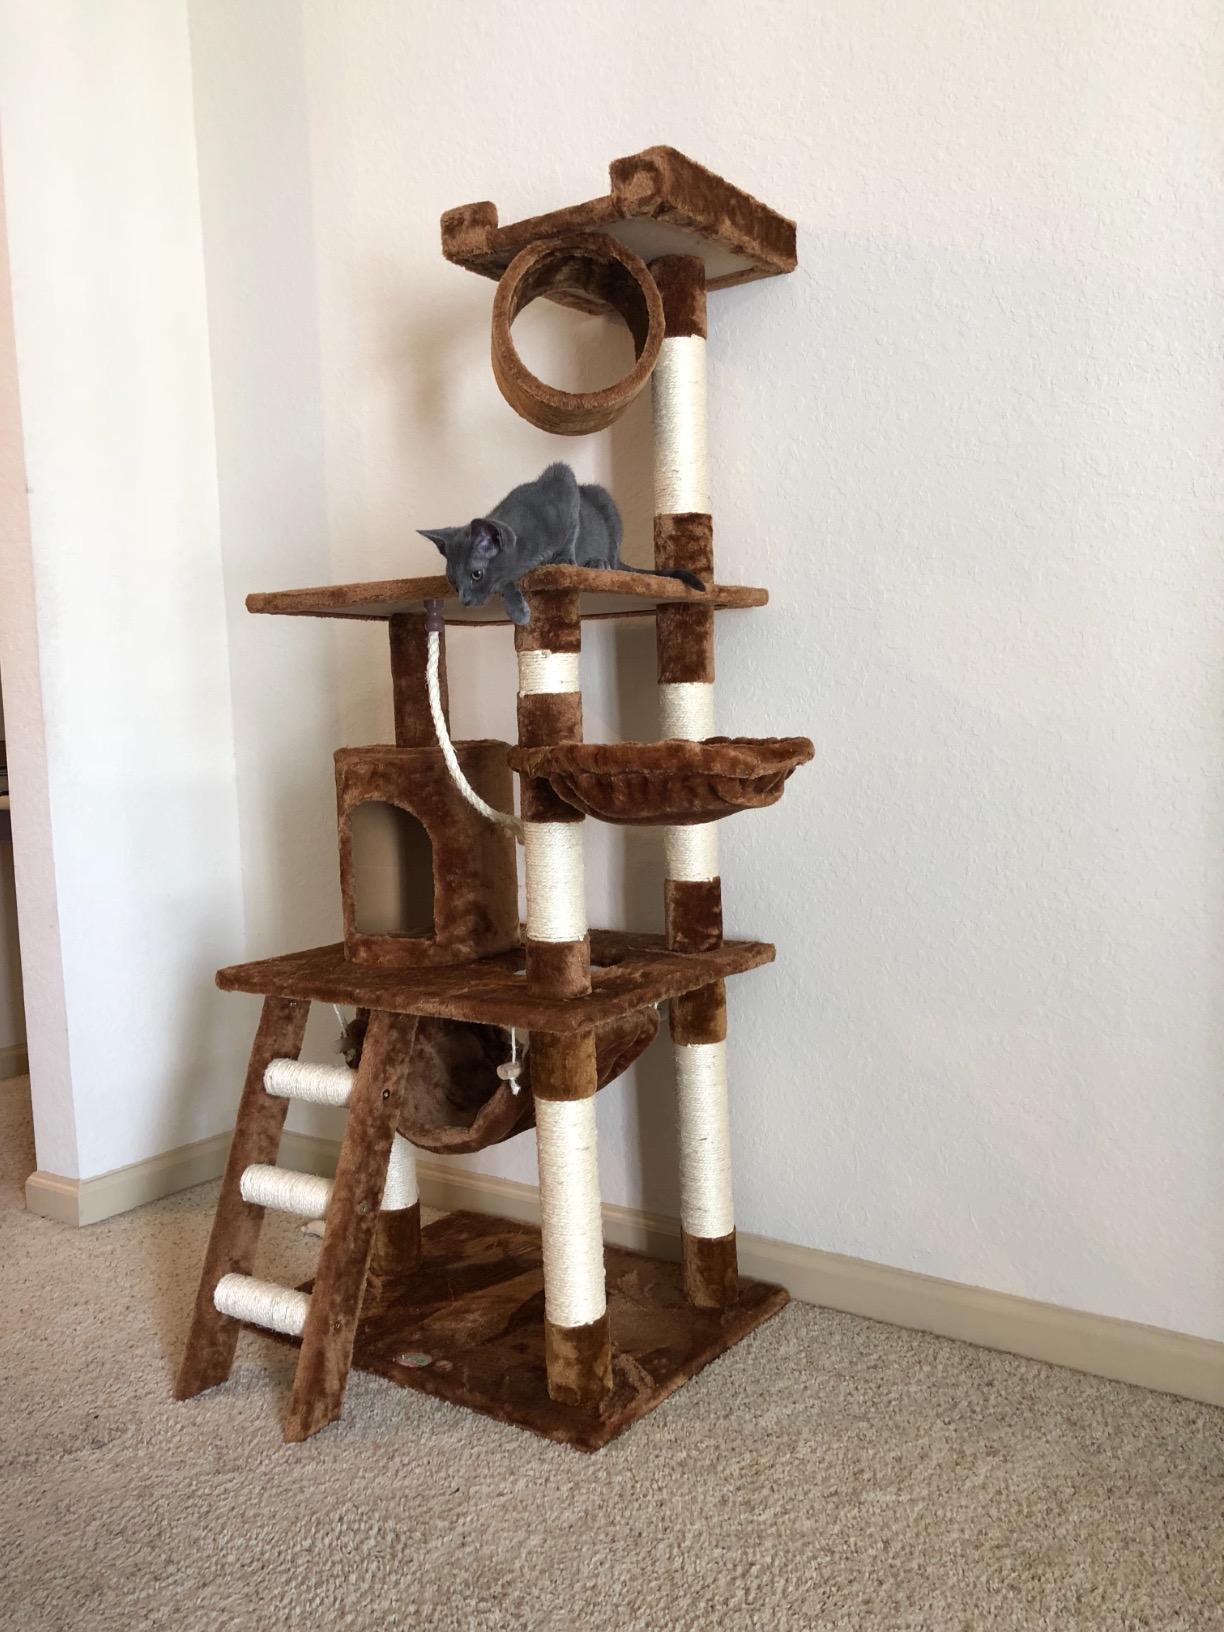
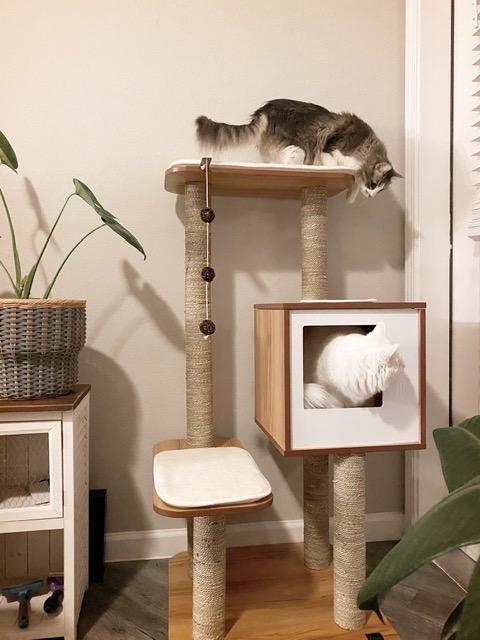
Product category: items_cat tree
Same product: no